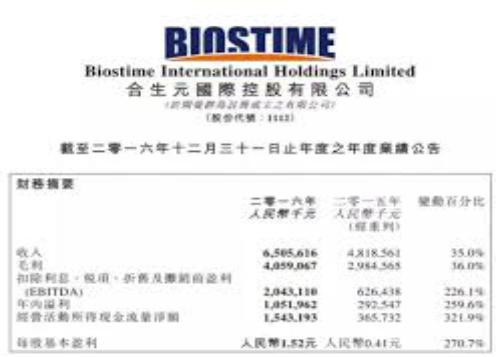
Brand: biostime-2
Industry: Food